Viñales Valley

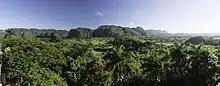

Viñales Valley is a karstic depression in Cuba. The valley has an area of and is located in the Sierra de los Órganos mountains (part of Guaniguanico range), just north of Viñales in the Pinar del Río Province.